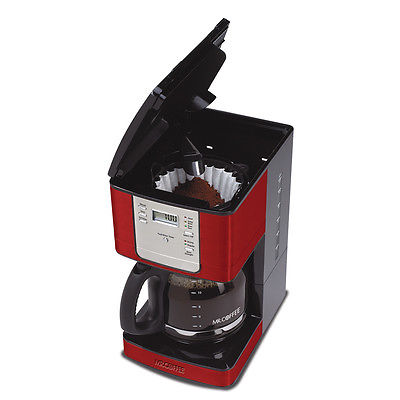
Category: coffee maker